Newcastle, County Wicklow

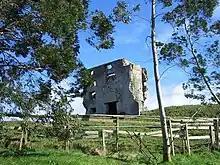
Ruin of Fortified House

Newcastle is in the Roman Catholic parish of Kilquade, and the parish church is located in Kilquade about north of the village. A new oratory was built in the village in 2009, replacing an earlier temporary structure.